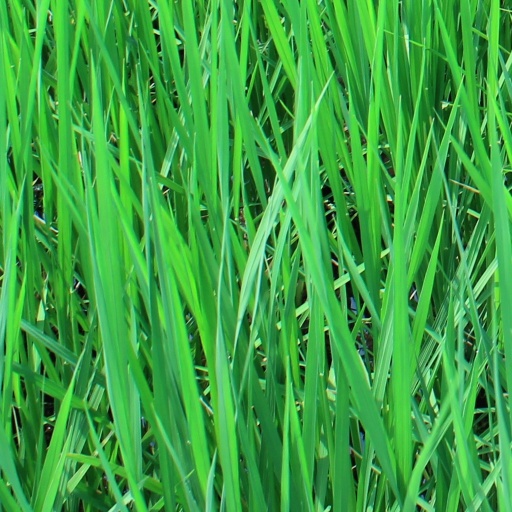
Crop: rice